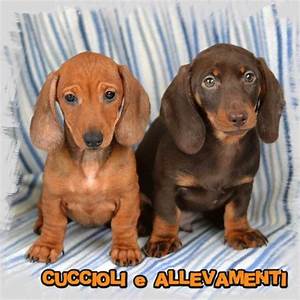
Label: dog